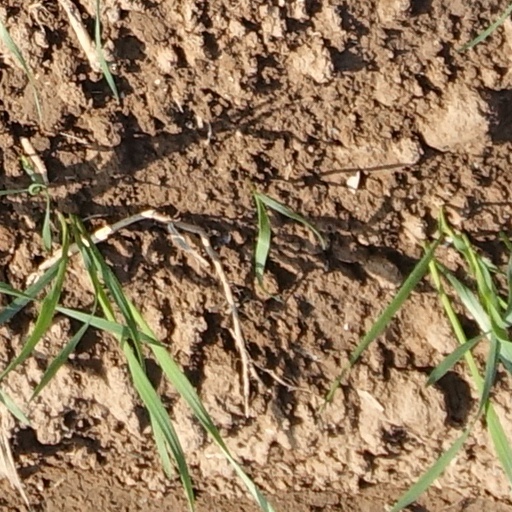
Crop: wheat